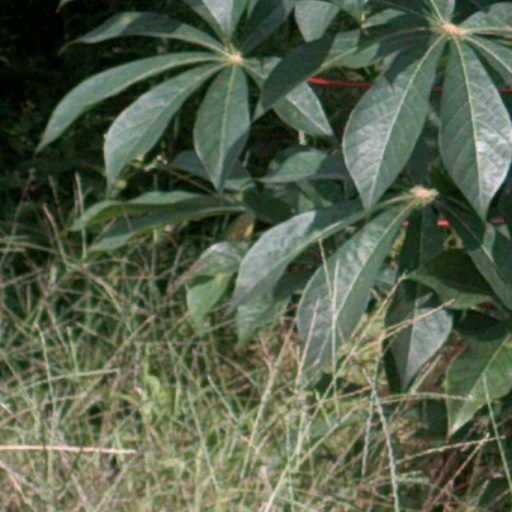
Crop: cassava